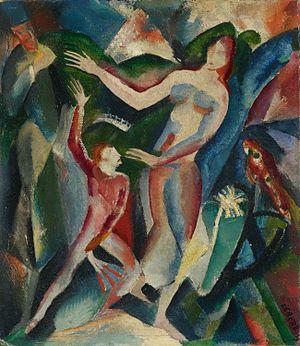
Josef Eberz, né le 3 juin 1880 à Limbourg-sur-la-Lahn et mort à Munich le 27 août 1942, est un peintre et aquafortiste allemand.